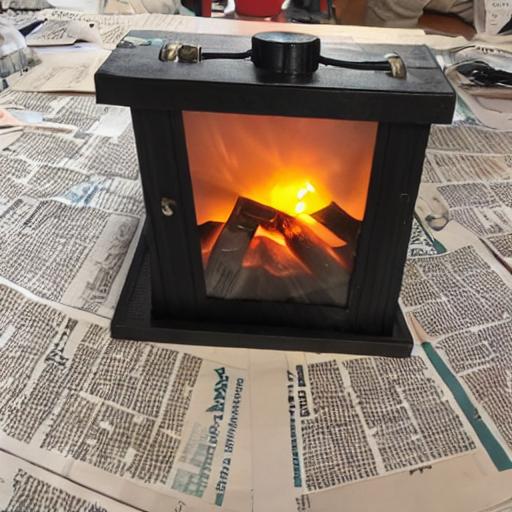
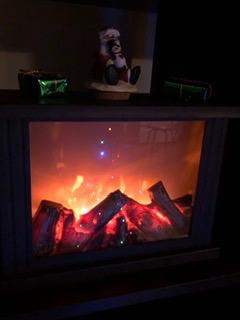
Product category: lantern
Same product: no